Teachers College, Columbia University

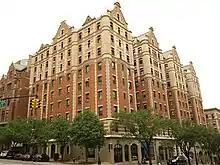
Whittier Hall

The college has three residence halls for single students. They are 517 West 121st, Grant Hall, and Whittier Hall. The college has three residence halls for family housing. They are Bancroft Hall, Grant Hall, and Sarasota Hall. One bedroom apartments are available for childless students and students who have one child. Two and three-bedroom apartments are available for students who have more than one child. Lowell Hall and Seth Low Hall have faculty housing units.